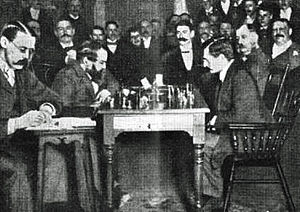
Emanuel Lasker / Biografi / Fra skakspiller til verdensmester
Steinitz (venstre) og Lasker (højre) under matchen i 1894 om verdensmesterskabet.
Emanuel Lasker var verdensmester i skak 1894-1921. Han var den anden i rækken af officielle verdensmestre og bevarede titlen i 27 år, længere end nogen anden. Han var desuden matematiker og filosof. Han var af tysk nationalitet og født i Berlinchen i Brandenburg.